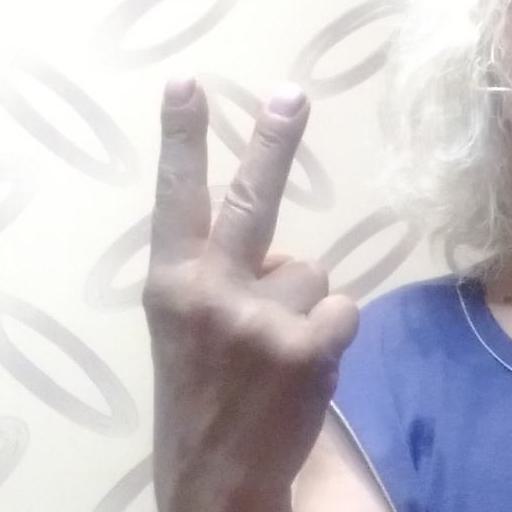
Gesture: peace_inverted